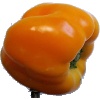
Label: yellow_pepper